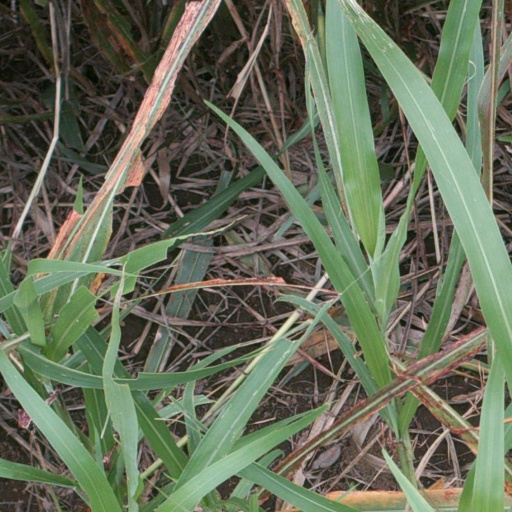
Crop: sorghum